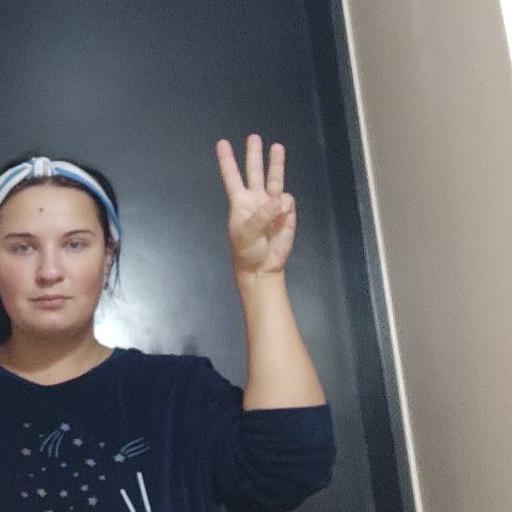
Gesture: three